2nd East Riding Artillery Volunteers

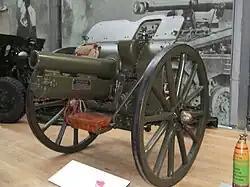
4.5-inch howitzer preserved at the Royal Artillery Museum.

The Northumbrian Division officially became the 50th (Northumbrian) Division on 14 May. For the next 10 days the situation was quiet apart from desultory artillery fire (the BEF was short of artillery ammunition) but on 24 May the Germans launched another serious attack accompanied with gas (the Battle of Bellewaarde Ridge). The 50th Division had been split up to reinforce other formations and the infantry were heavily engaged for two days, but with ammunition being scarce there was little the gunners could do to support them.